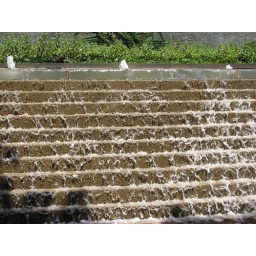
this is the fountain located next to the East river medical professionals building located at E 72nd st in nyc